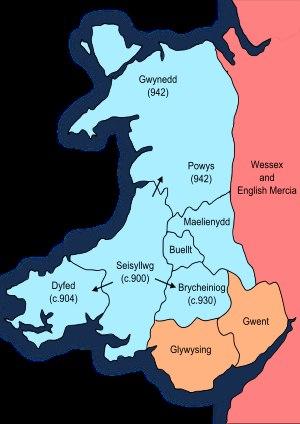
Hywel ap Cadell, surnommé Hywel Dda, également appelé « Hoël le Bon » en français et « Howel the Good » en anglais, est un souverain gallois né vers 880 et mort en 950. Issu de la lignée royale du Seisyllwg, il devient le premier roi de Deheubarth en 920. En 942, il s'empare de la couronne du Gwynedd et probablement du Powys, réunissant ainsi sous son autorité la quasi-totalité du pays de Galles. Il est également à l'origine de la codification du droit gallois ; ses lois, les Cyfraith Hywel restent en vigueur jusqu'à la conquête du pays de Galles par l'Angleterre au XIIIᵉ siècle.